Lakadbaggha

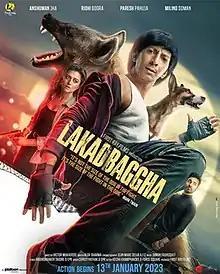
Theatrical release poster

Lakadbaggha is a 2023 Indian Hindi-language action thriller film directed by Victor Mukherjee, written by Alok Sharma and produced by First Ray Films. It stars Anshuman Jha, Riddhi Dogra, Paresh Pahuja and Milind Soman.